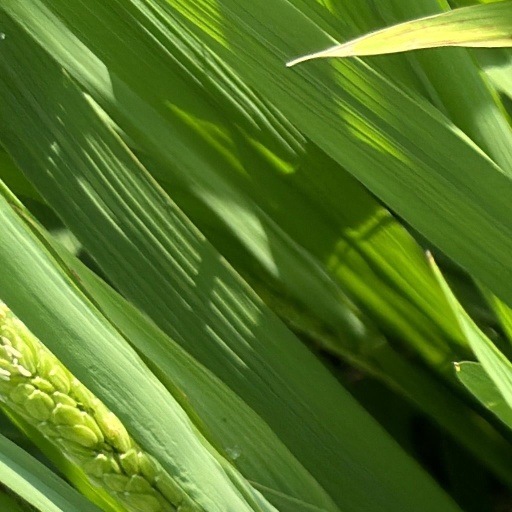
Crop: rice